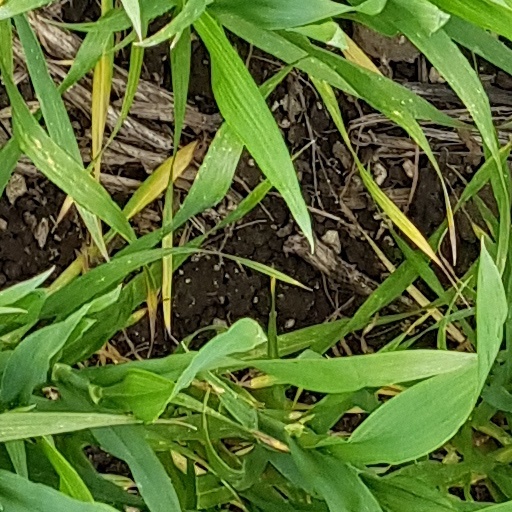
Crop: wheat